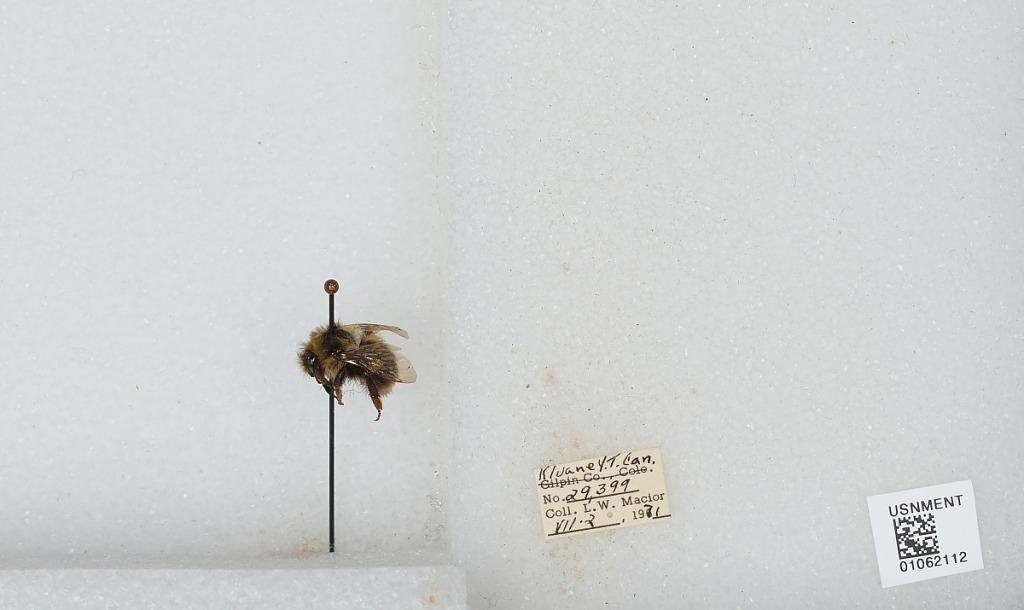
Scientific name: Bombus bifarius nearcticus
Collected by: L. Macior
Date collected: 1971-7-2
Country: Canada
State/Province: Yukon Territory
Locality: Kluane
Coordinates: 60.75, -139.5